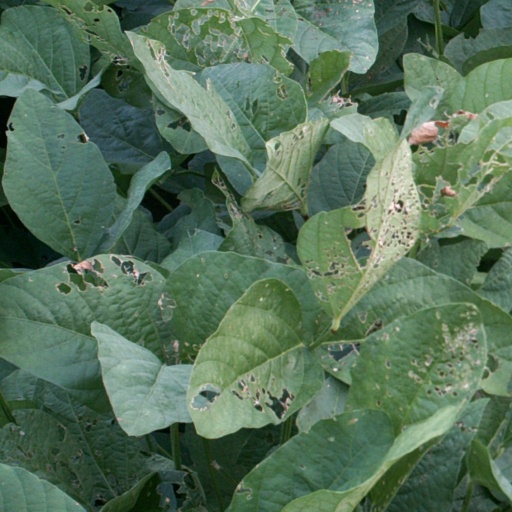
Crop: soybean